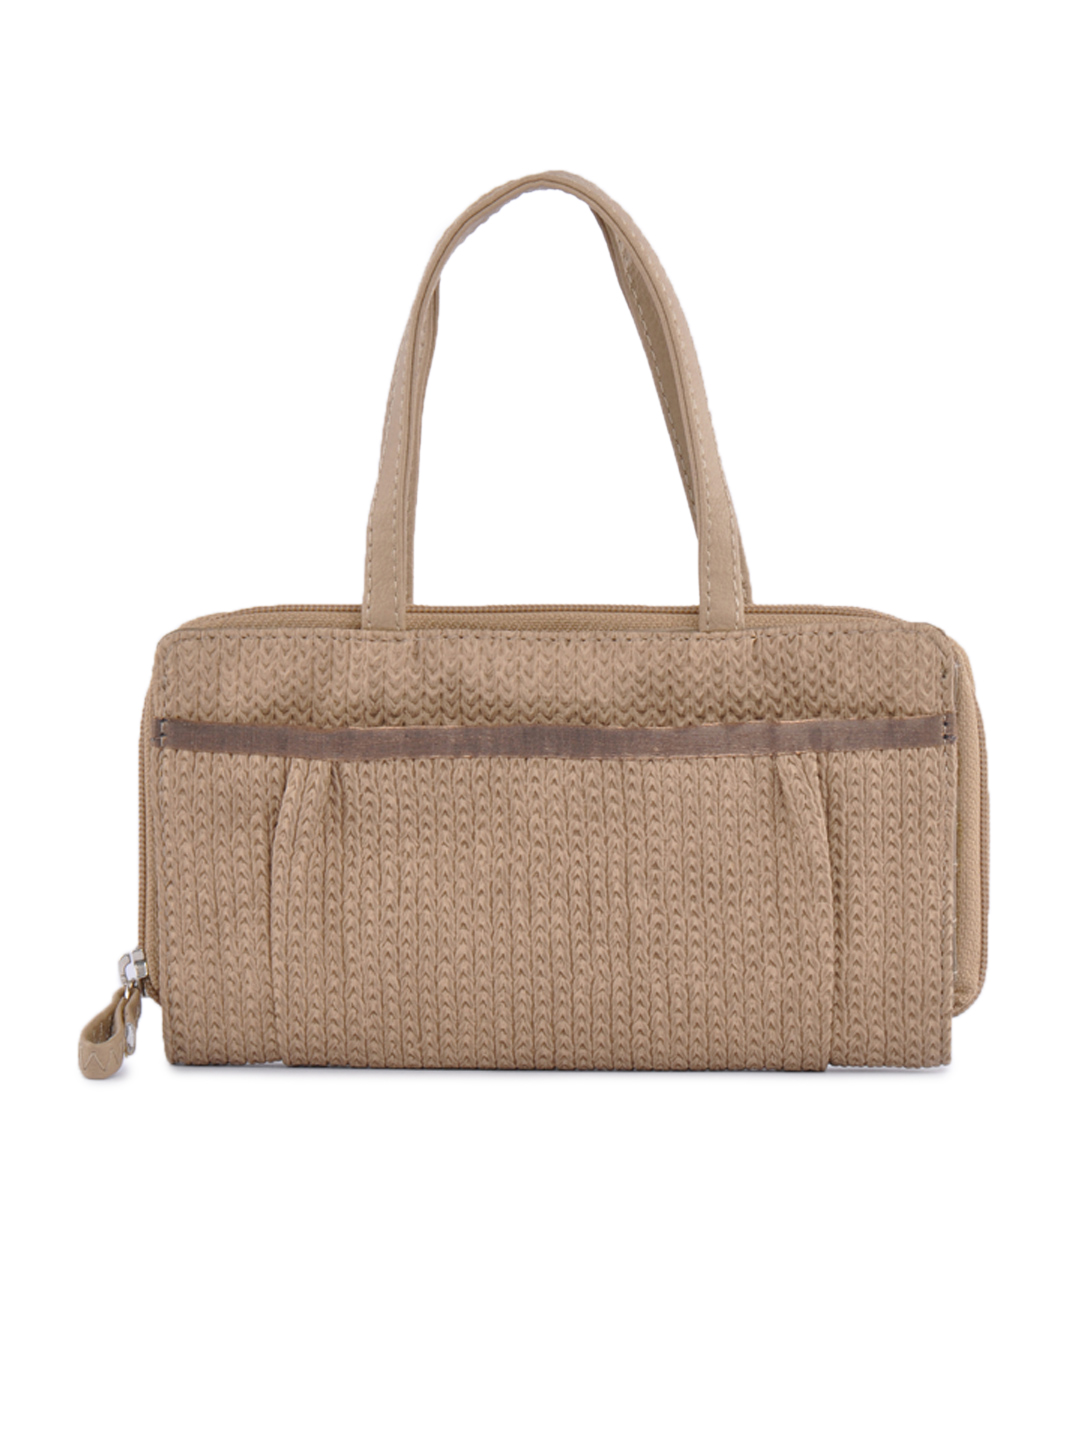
Baggit Women Taker Jhuti Beige Wallet
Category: Accessories / Wallets / Wallets
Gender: Women
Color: Beige
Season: Winter 2015
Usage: Casual